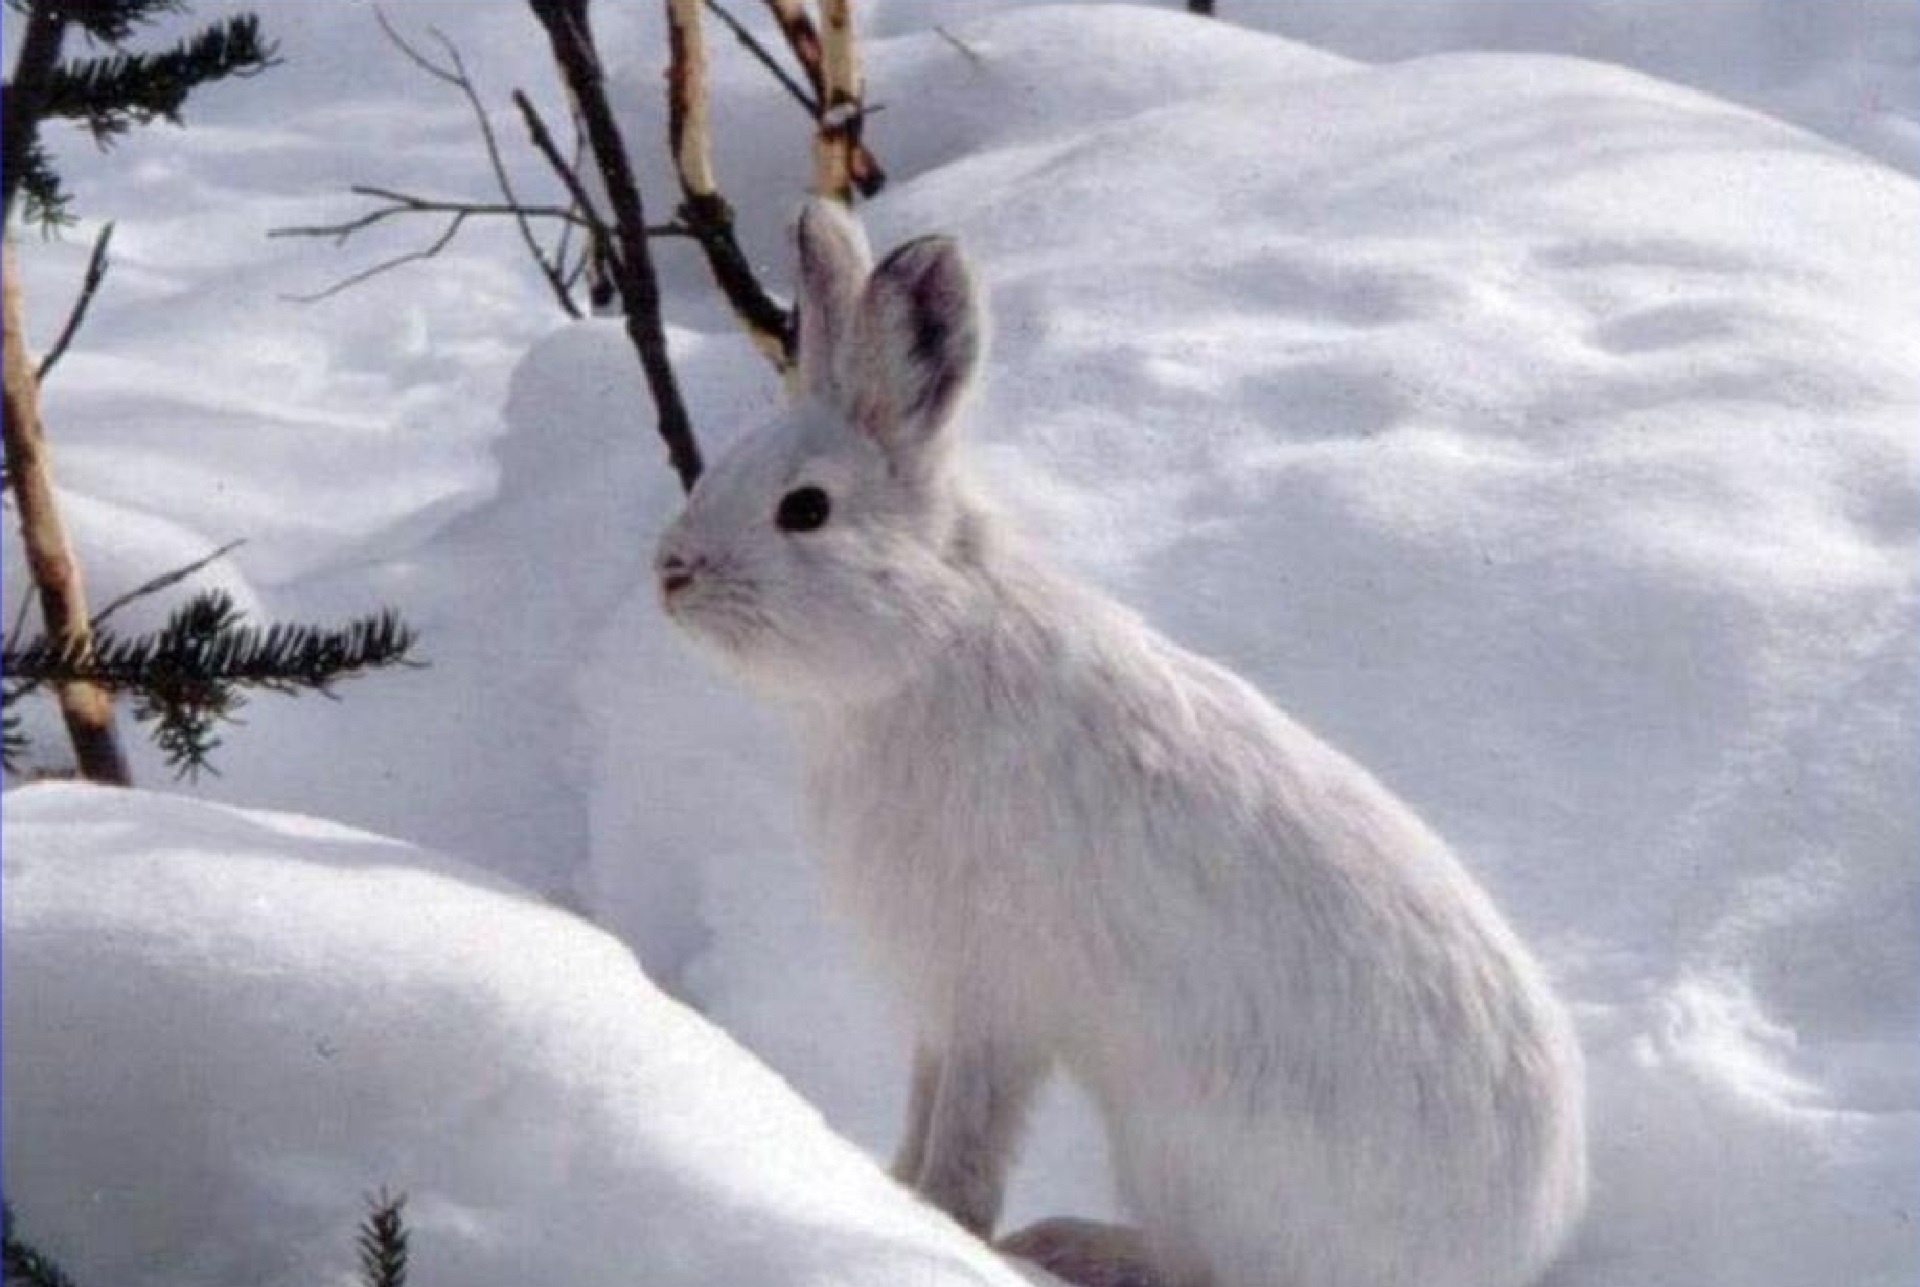
nature, wilderness, snow, winter, wildlife, portrait, fluffy, mammal, fauna, rabbit, hare, outdoors, vertebrate, domestic rabbit, rabits and hares, snowshoe hare